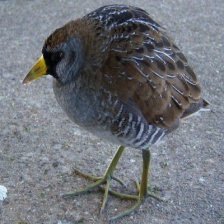
Species: SORA
Scientific name: PORZANA CAROLINA
ImageNet parent category: european_gallinule